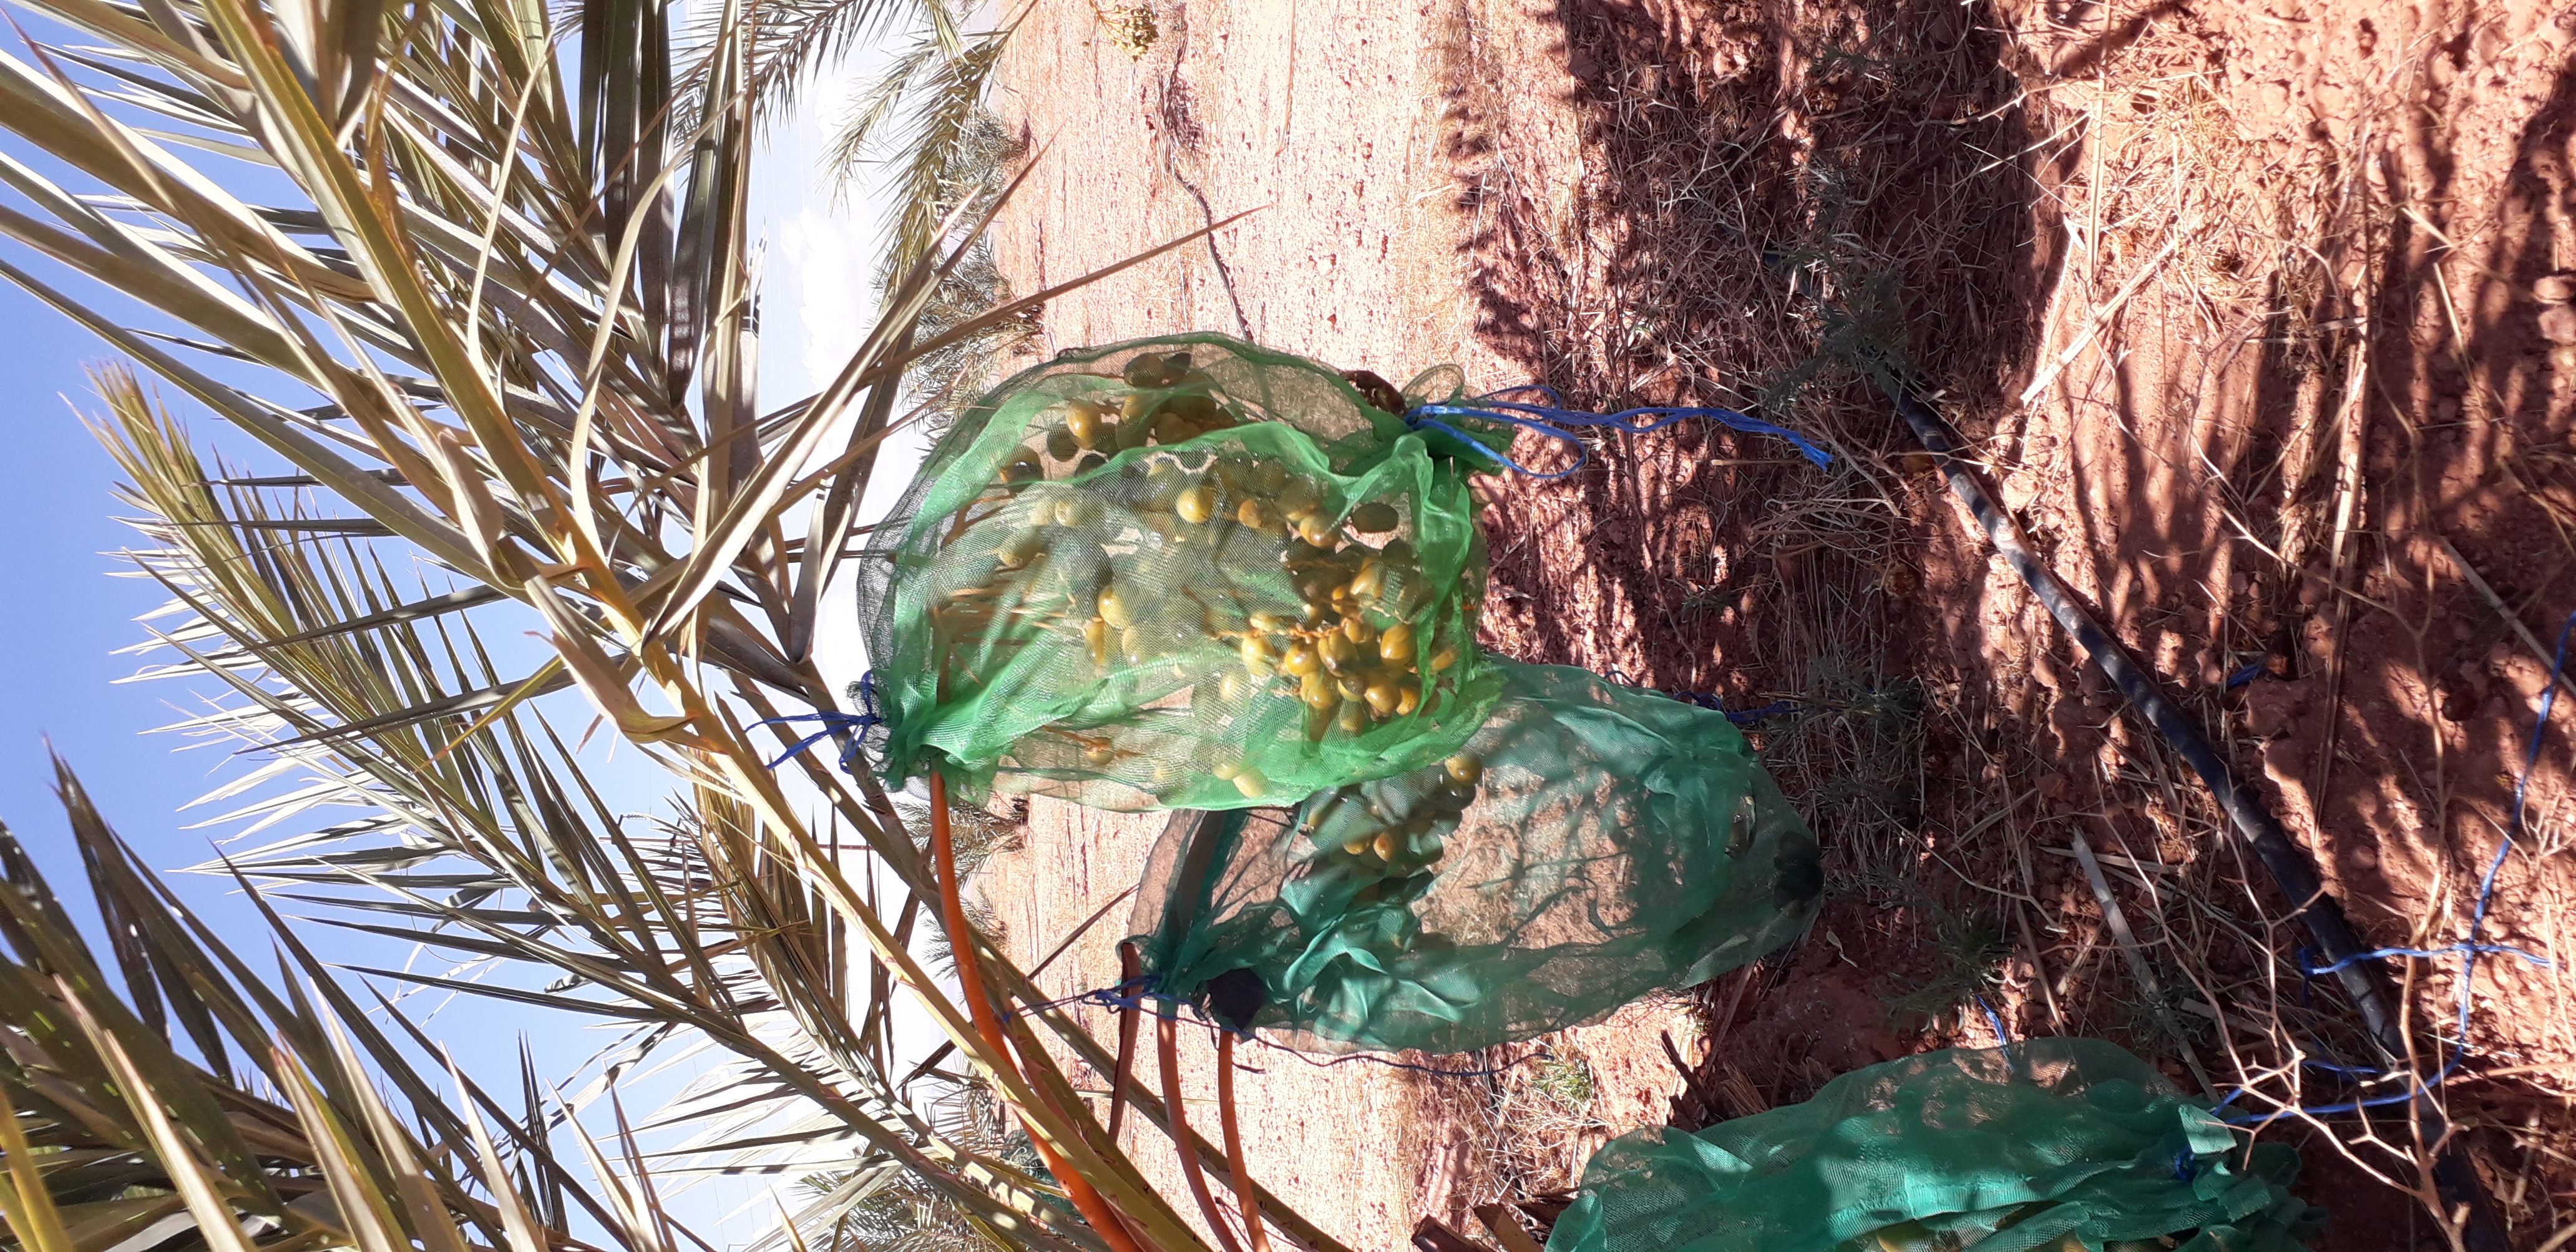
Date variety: Boufagous